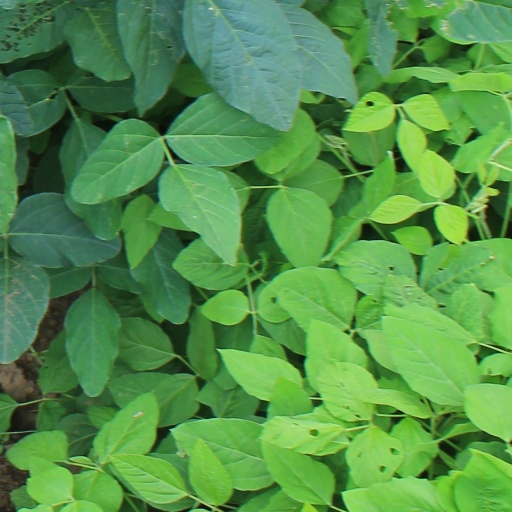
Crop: soybean